Bruce McCarty

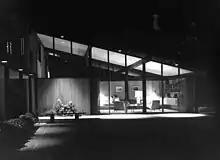
Home of Elizabeth and Bruce McCarty, Knoxville

Following the war, McCarty worked as a draftsman at the Knoxville architectural firm, Barber & McMurry. He earned a BA from Princeton upon returning from the war in 1946. From 1947 to 1949, McCarty attended the University of Michigan and earned a Bachelor of Architecture Degree. During this period, he became enamoured with Modern architecture, especially the work of Frank Lloyd Wright. He, Elizabeth, and son Hayes spent several weeks during 1948 driving around Michigan and Wisconsin, seeking out houses designed by Wright. He also attended Wright's lectures, and visited Wright's home, Taliesin. His other influences included Edward Durrell Stone, I.M. Pei, and Louis Kahn.